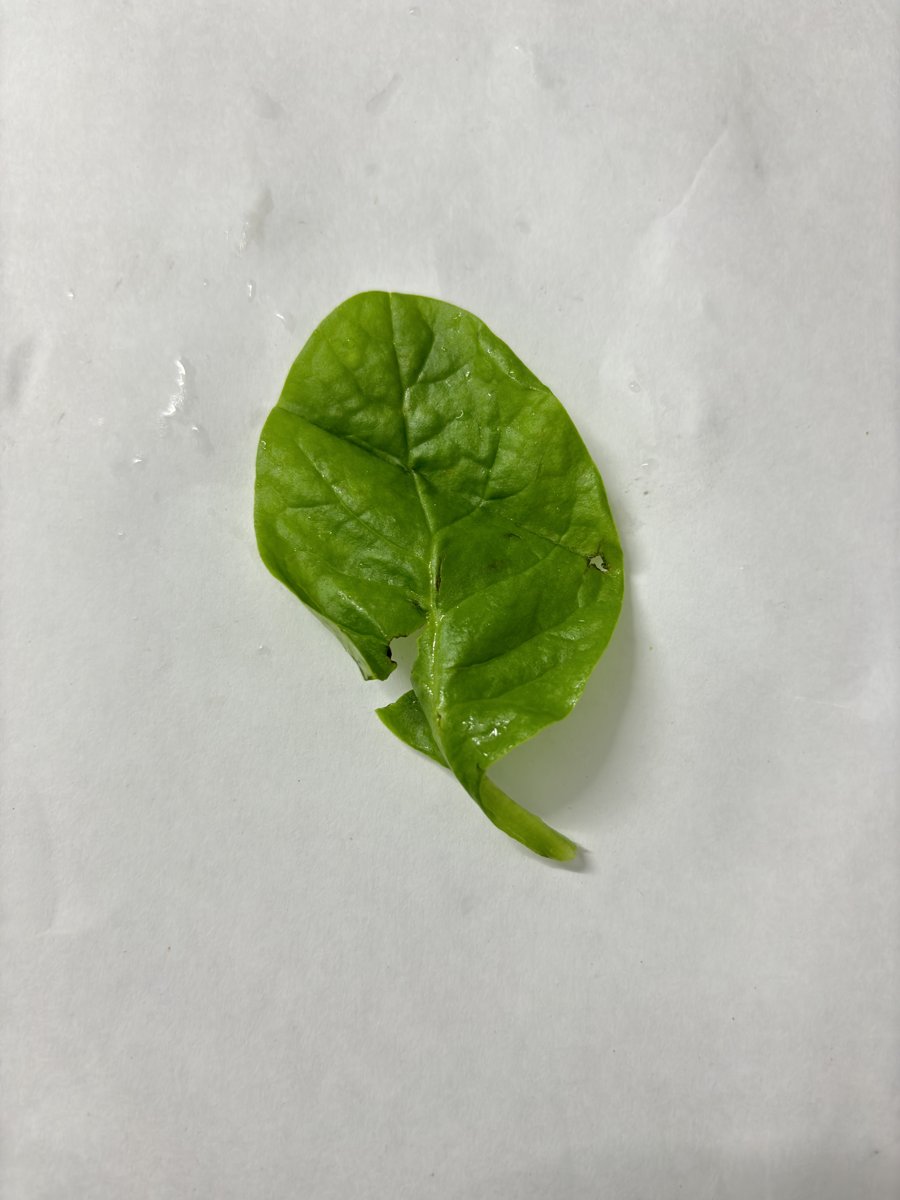
Label: Pest-Damage